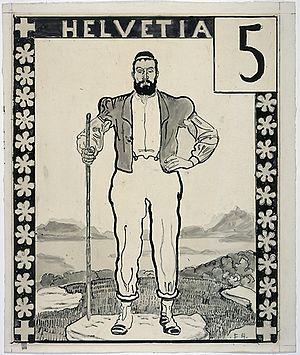
Projet pour le timbre-poste de 5ct
L'armailli est le berger typique des alpes fribourgeoises et vaudoises et le maître-armailli est le chef de l'exploitation fromagère sur l'alpage où les troupeaux de vaches passent les mois d'été, de mai pour la montée à la redescente en septembre-octobre.